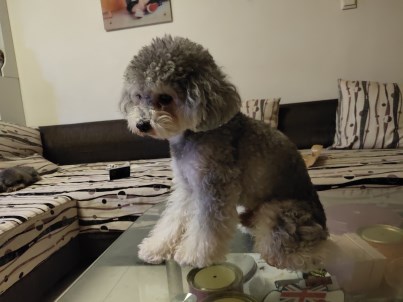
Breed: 2925-n000114-toy_poodle